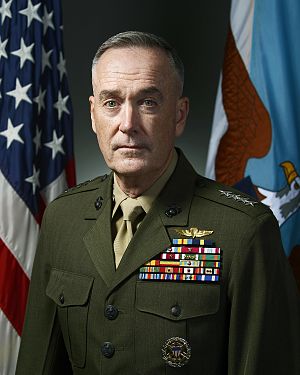
Joseph Dunford
Joseph Francis Dunford, Jr. er en amerikansk firestjernet general i United States Marine Corps. I august 2015 blev han den 19. Formand for Joint Chiefs of Staff. Joint Chiefs of Staff rådgiver USA's præsident og Forsvarsministeriet. Før var han Commandant of the Marine Corps fra 2014 til 2015.